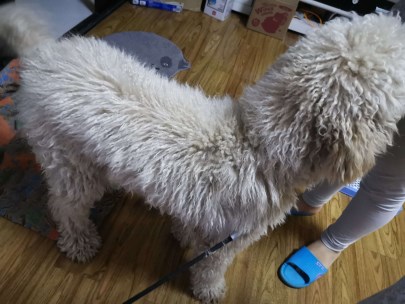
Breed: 2925-n000114-toy_poodle